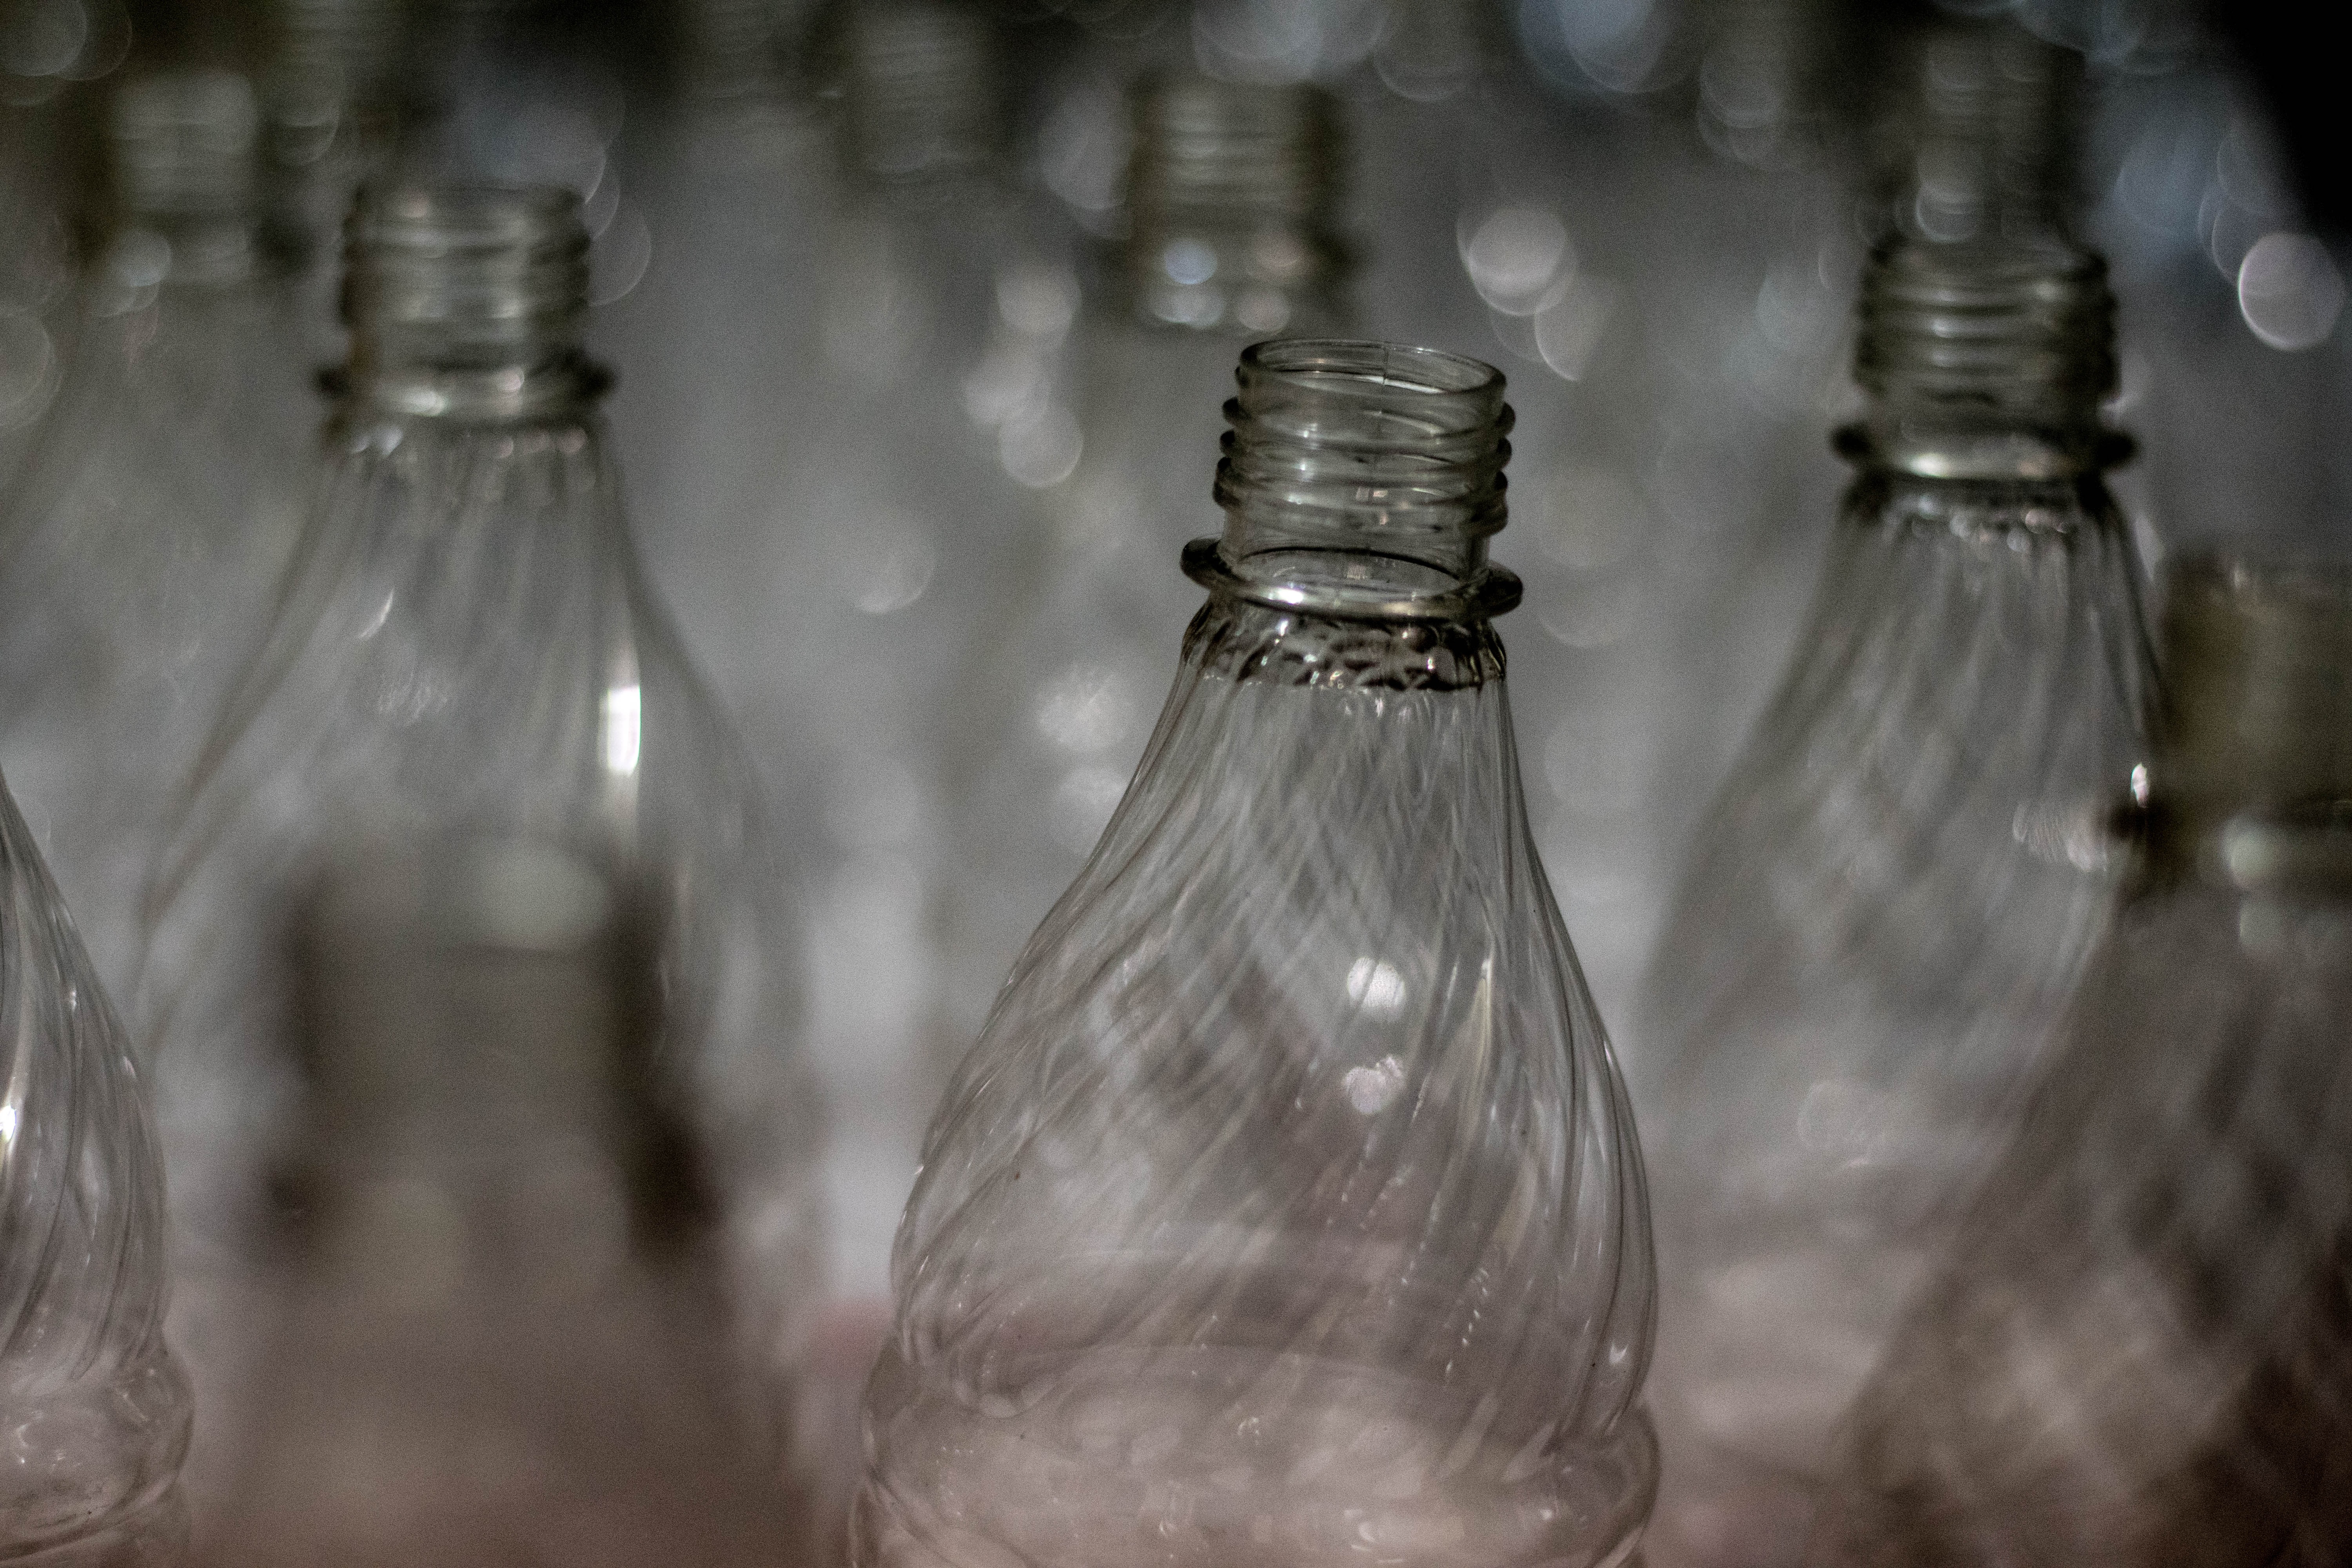
water, plastic, glass, bottle, tableware, glass bottle, incandescent light bulb, distilled beverage, drinkware